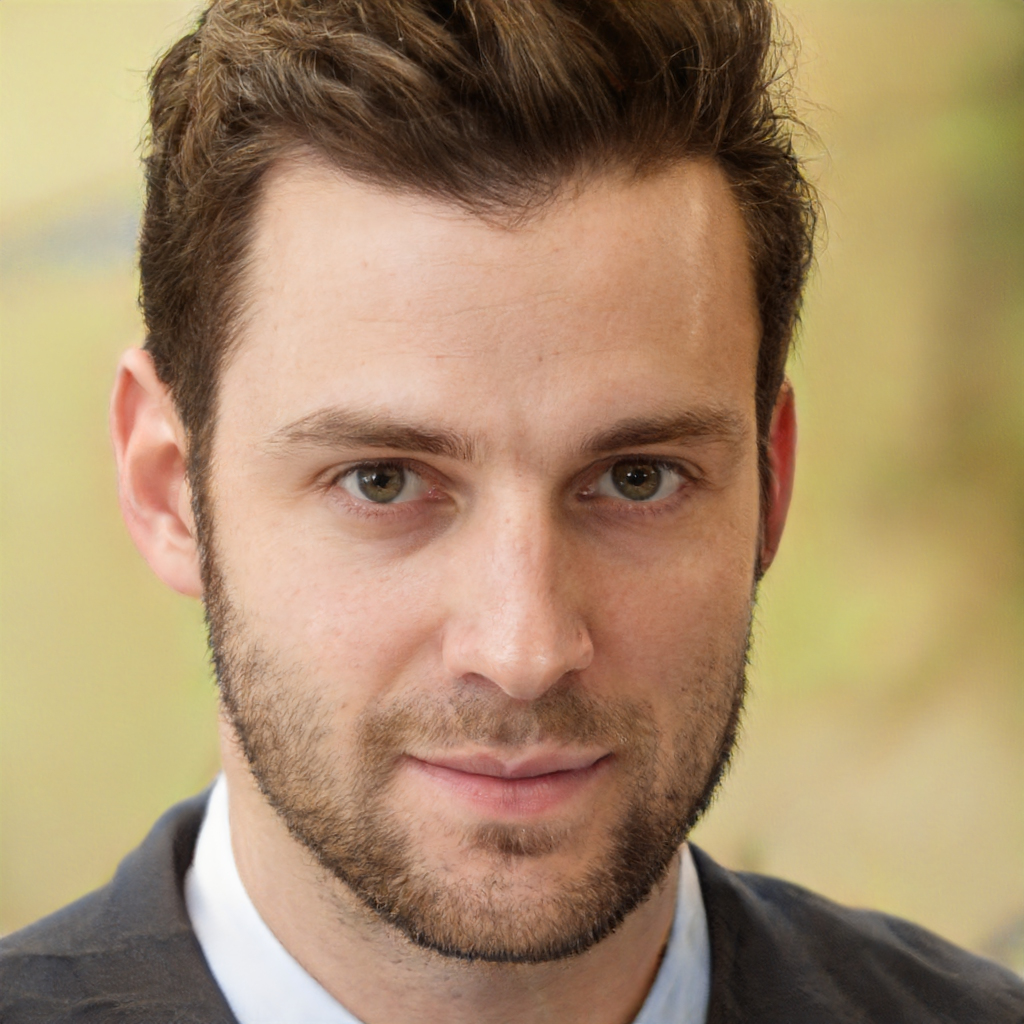
Gender: Male